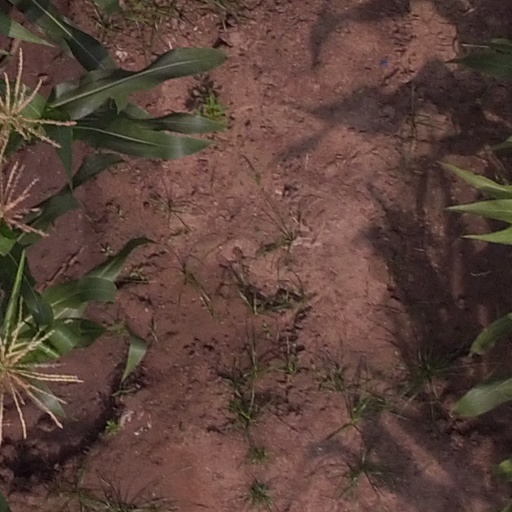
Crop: maize; corn